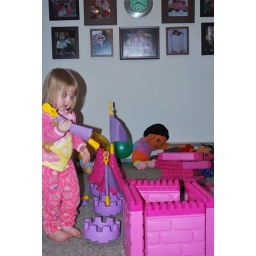
building the highest tower in the universe!